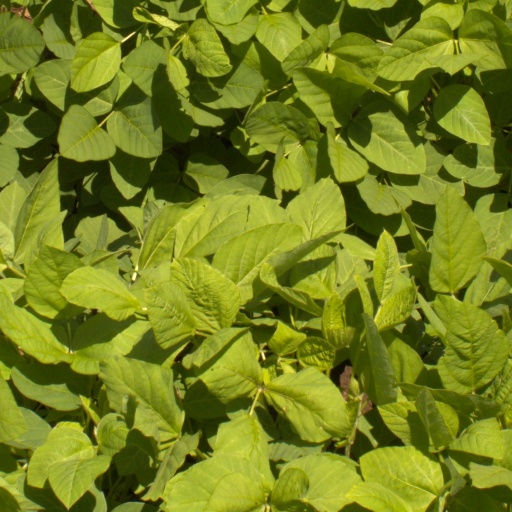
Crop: soybean